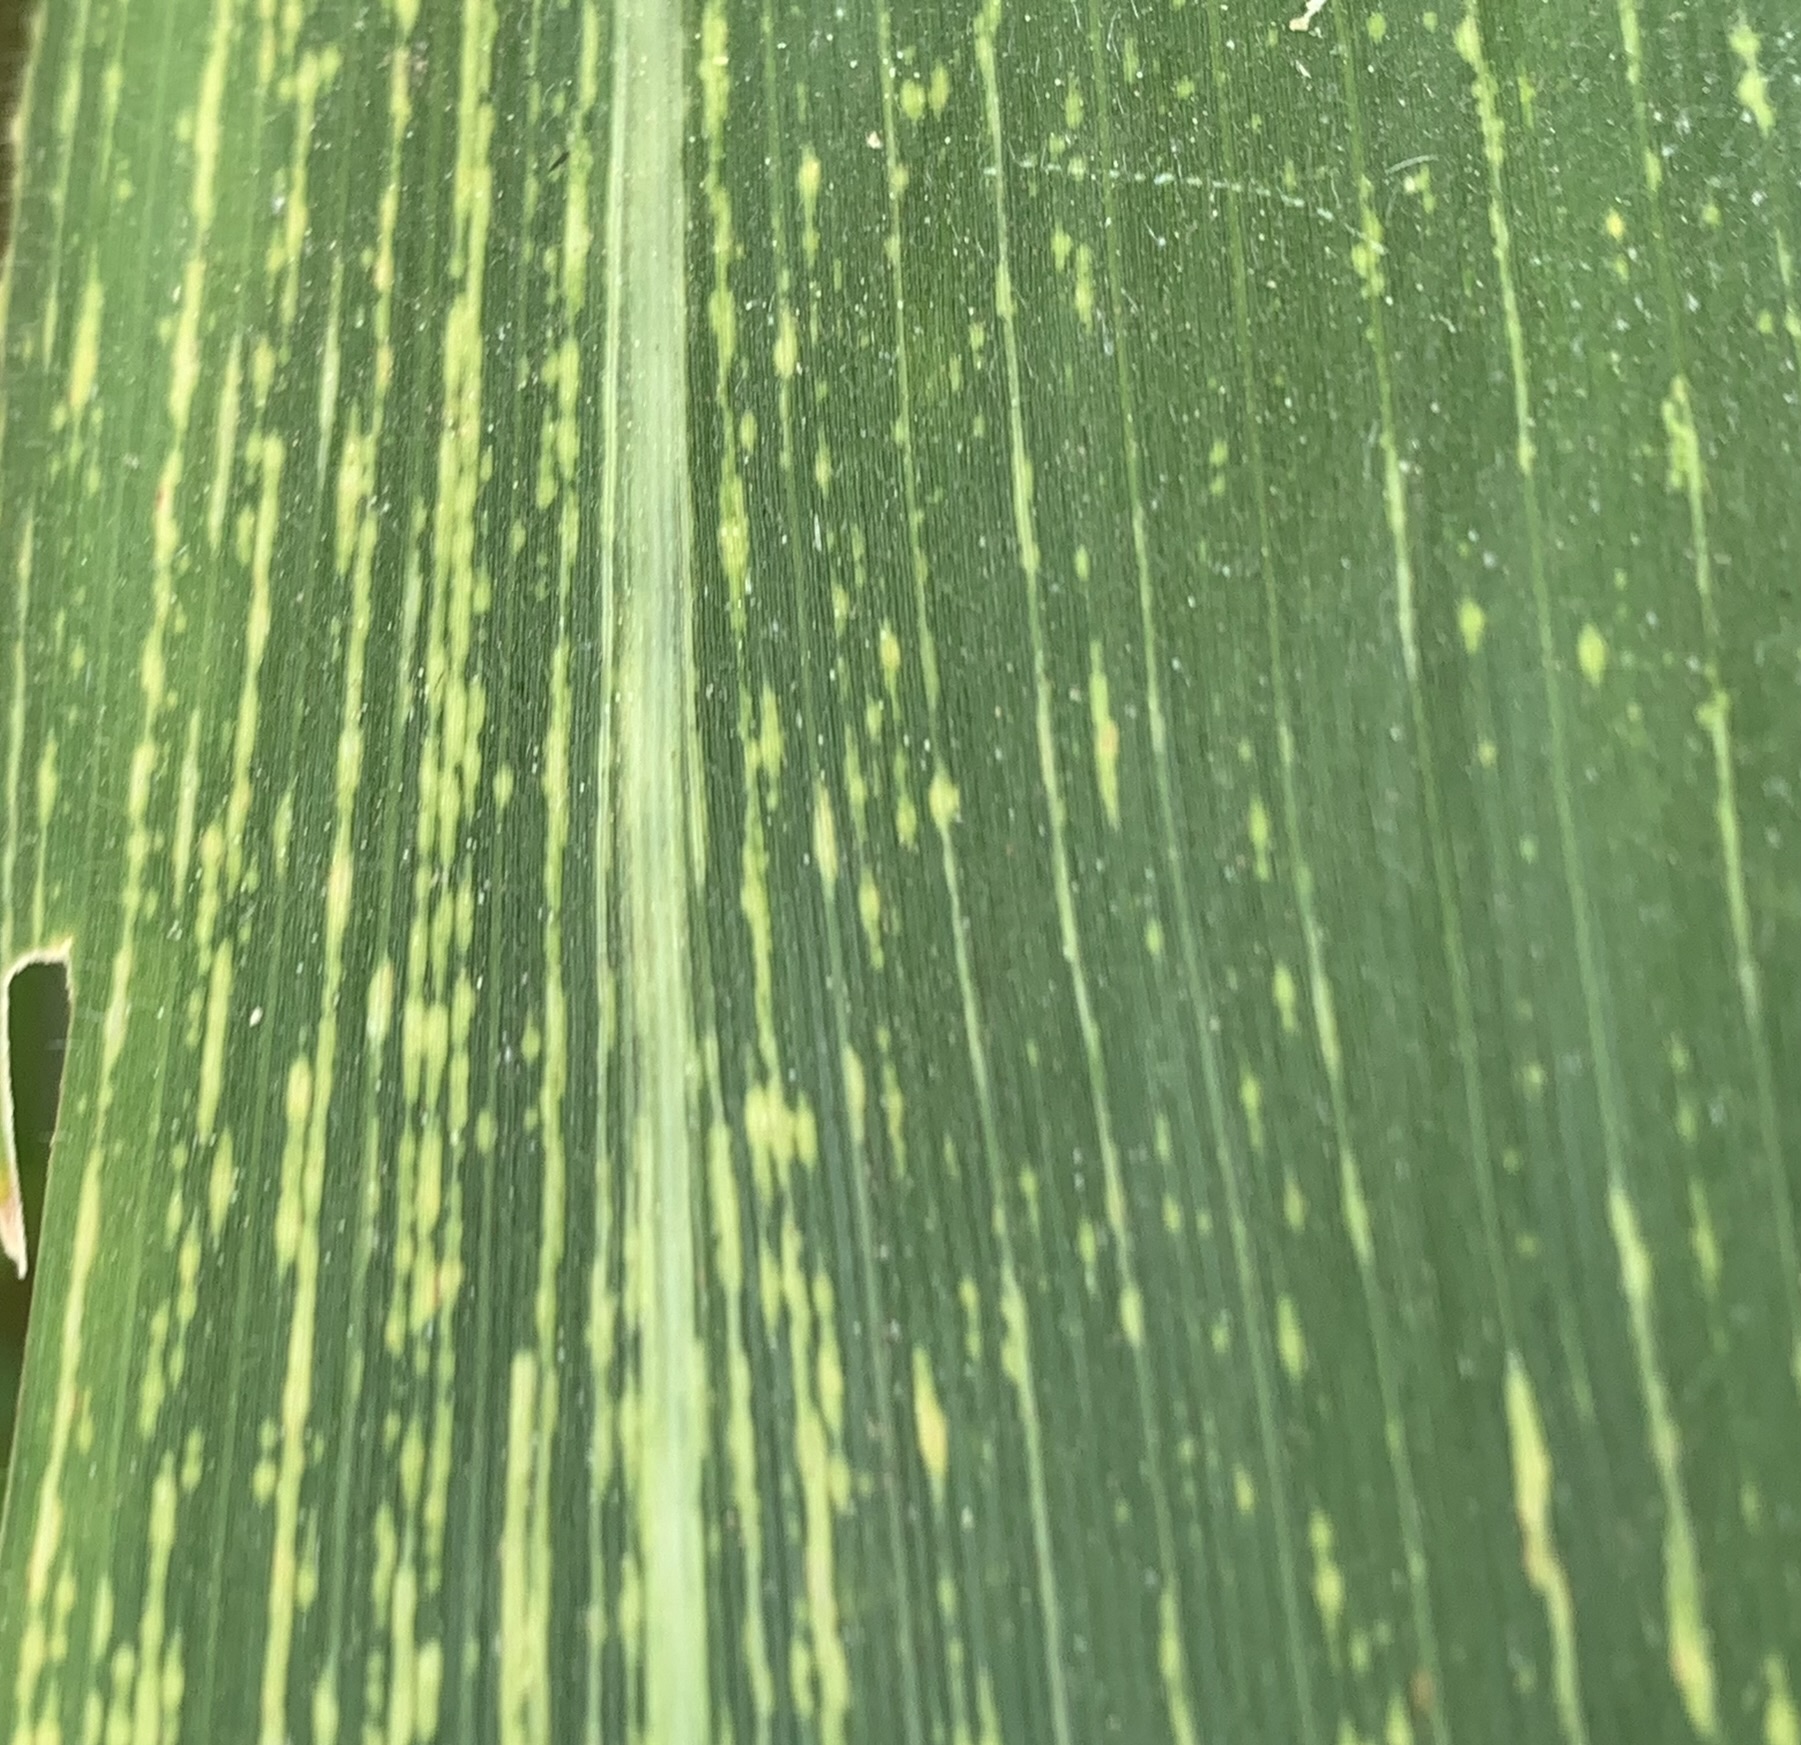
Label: MSV